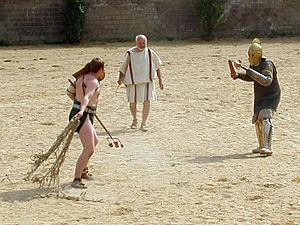
Le dimachère serait un type de gladiateur, qui comme son étymologie latine l’indique, porterai une dague dans chaque main. Son existence est contestée car parmi la multitude de représentations de gladiateurs, une seule présente un combattant muni de la lame courbe du thrace et d’un poignard classique. Selon Éric Teyssier, le dimachère ne serait pas un gladiateur armé de deux glaives, comme il a souvent été affirmé.